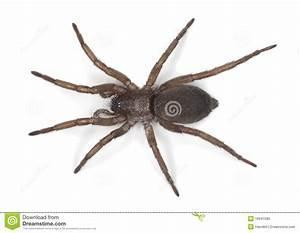
spider